Chase Elliott

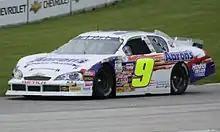
Elliott's 2013 ARCA car at Road America

Elliott competed in six ARCA Racing Series races in 2012 and five in 2013, driving the No. 9 car to gain experience on larger circuits. ARCA permits 17-year-old drivers to race at Pocono Raceway and Kentucky Speedway, which both have a minimum age of 18 in NASCAR. For ARCA, the minimum age for ovals longer than 1.25 miles (2,000 meters) is 18, while shorter tracks and road courses allow drivers as young as 16. On June 8, 2013, Elliott made history at Pocono Raceway by becoming the youngest winner in ARCA superspeedway history.